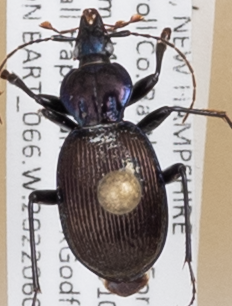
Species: Sphaeroderus canadensis canadensis
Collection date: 2022-06-08
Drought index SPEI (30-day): -0.594
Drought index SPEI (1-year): -0.38
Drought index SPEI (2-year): -1.16